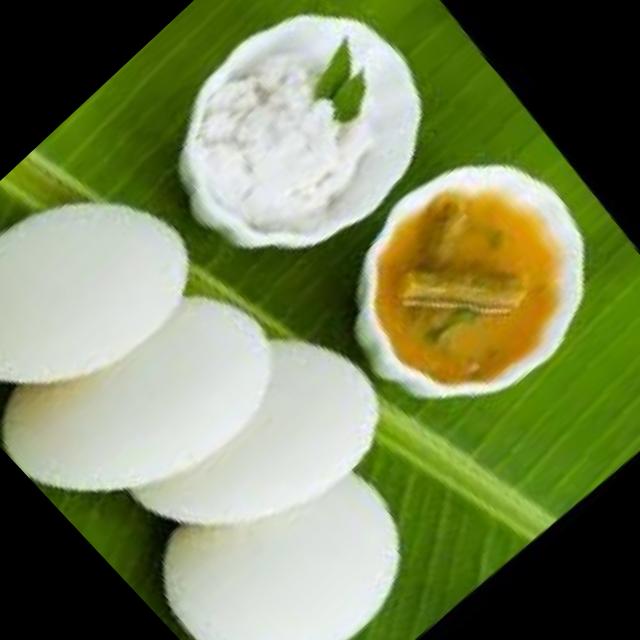
Dish: idli